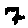
Label: 7